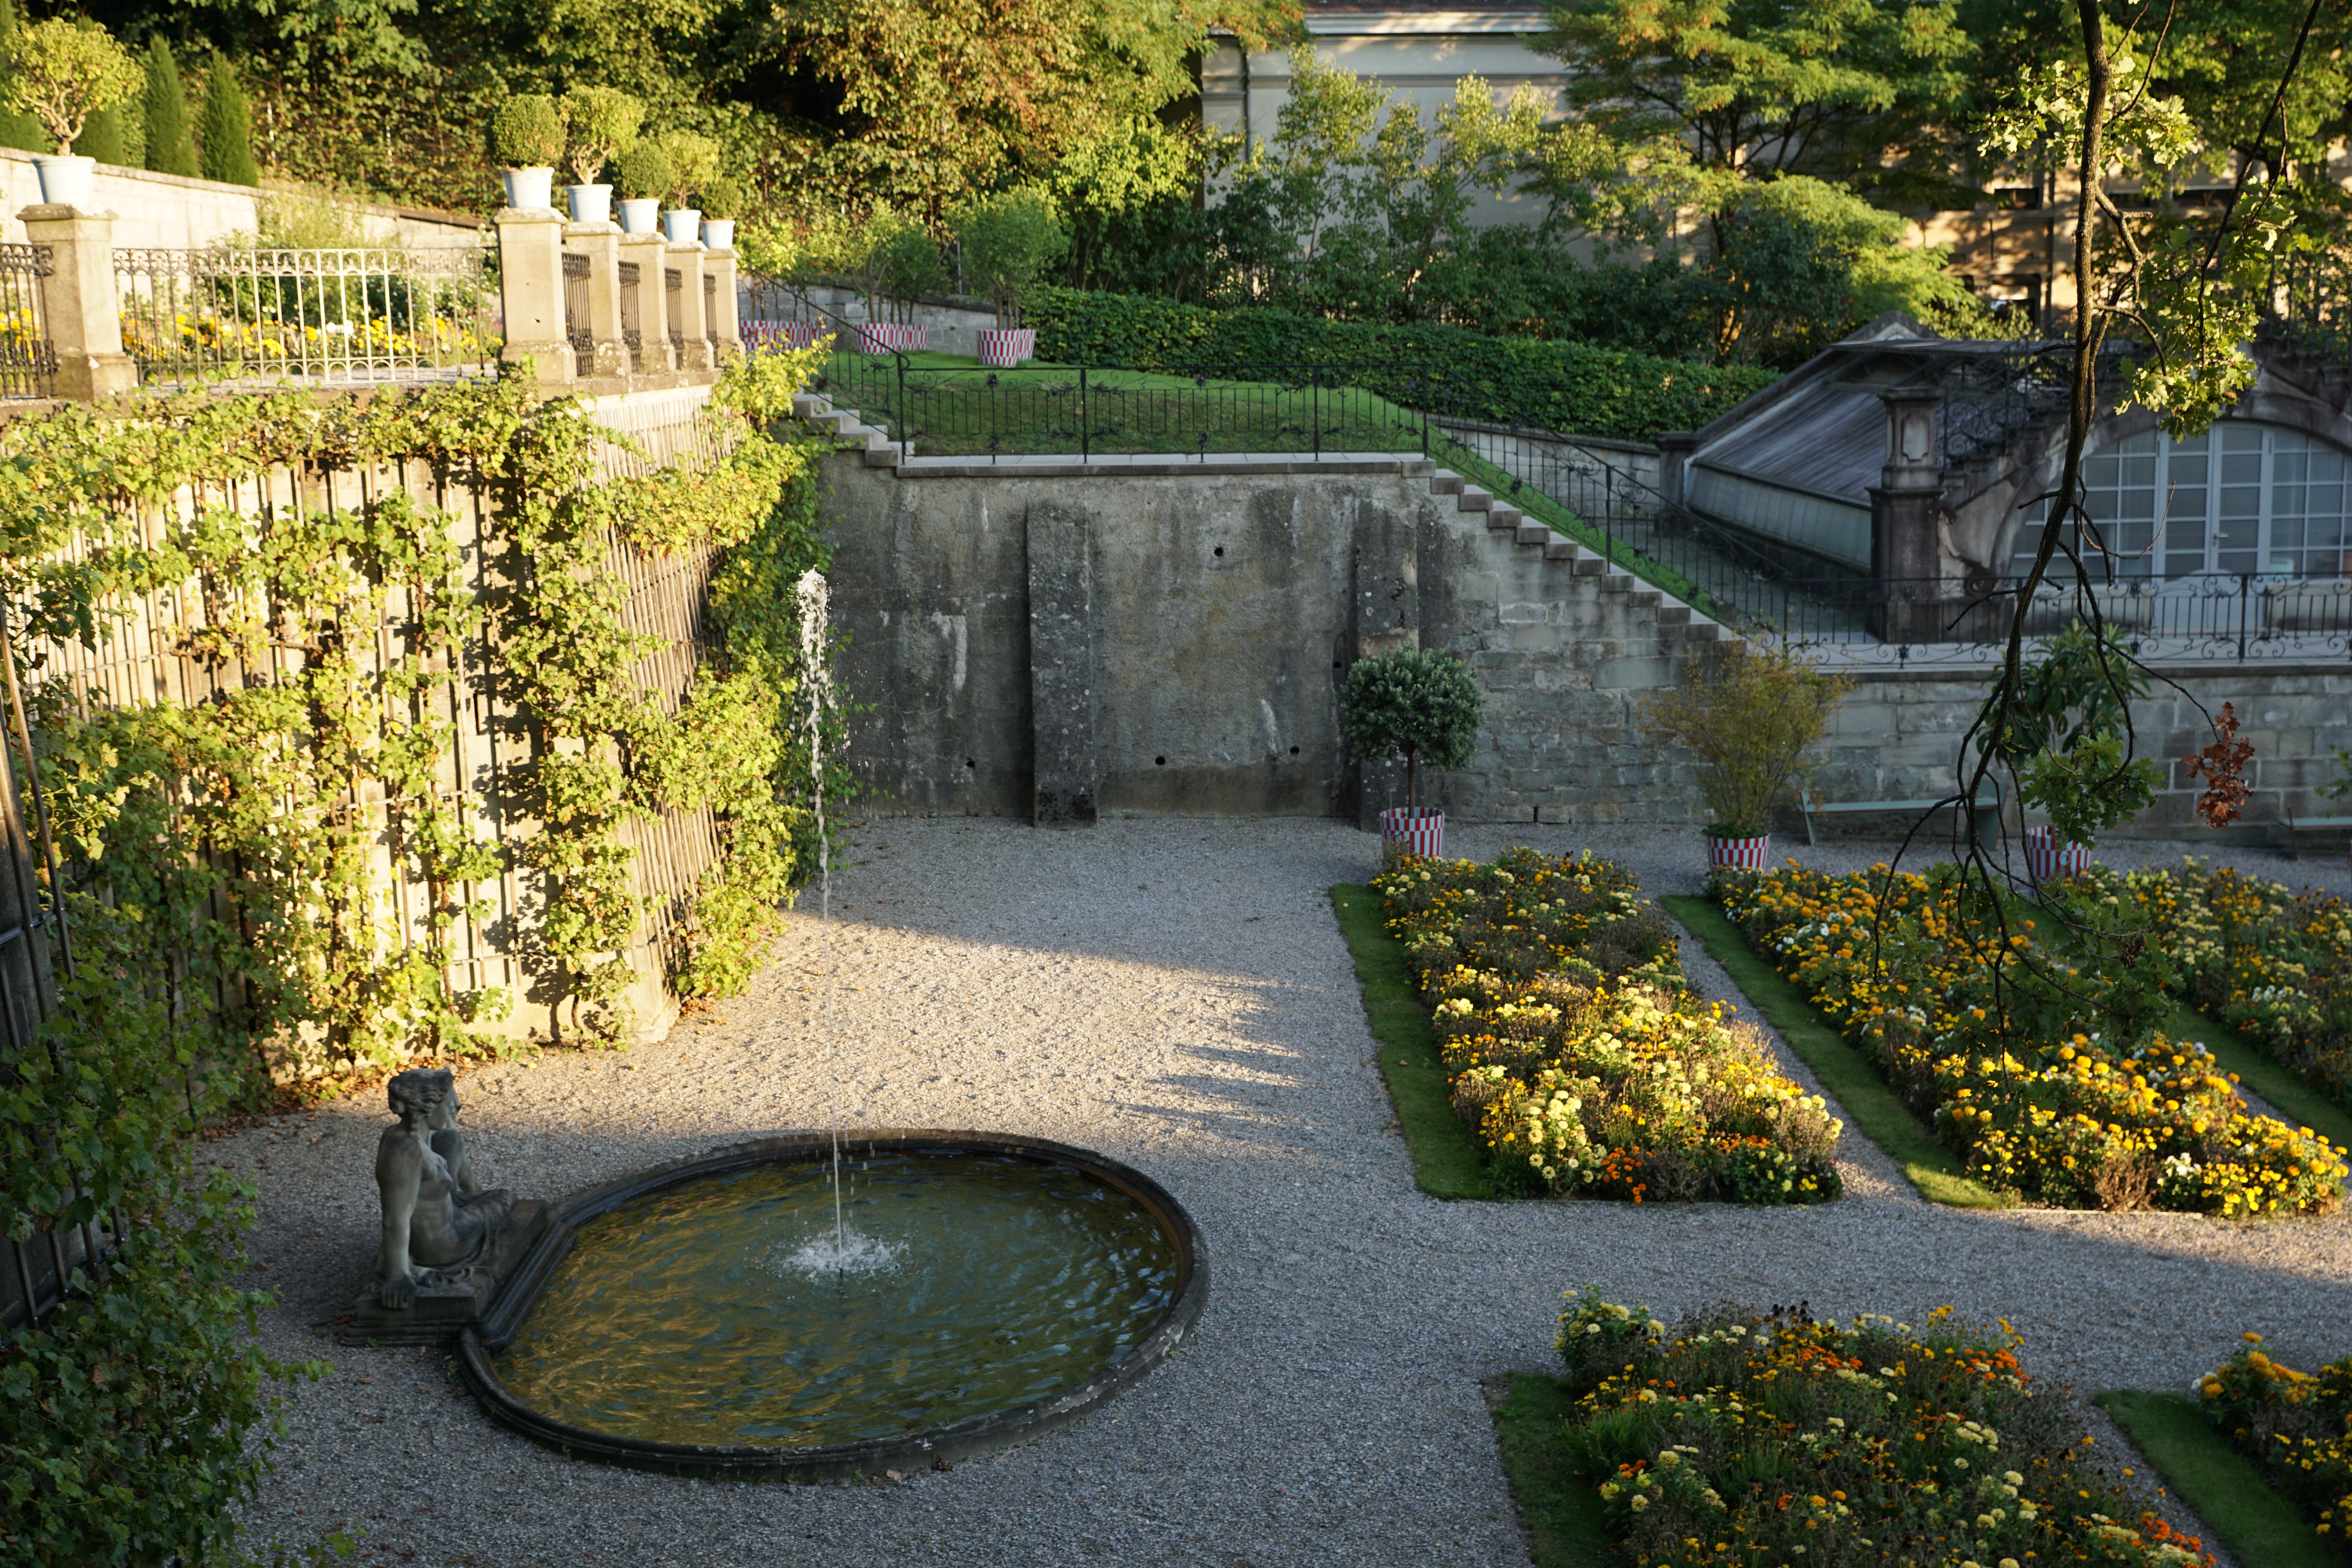
lawn, flower, pond, cottage, backyard, castle, botany, garden, landscaping, courtyard, shrub, zurich, botanical garden, estate, yard, landscape architect